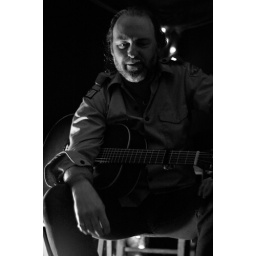
Paul Murphy's Songwriter's Cafe under his tree house in his back garden, 21st May.(Musician credits to come)